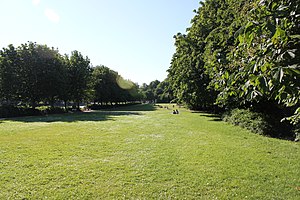
Fredens Park
Fredens Park
Fredens Park er en park i København. Parken ligger langs med Fredensgade og mellem Amorparken ved Rigshospitalet og Søerne. Beliggenheden ved Fredensgade gør at parken ikke er så velegnet som rekreativt område. Parken blev skabt i 1973 da kommunen rev nogle boligkarreer ned for at give plads til Søringen-projektet. Dette projekt blev dog skrinlagt i 1975 og parken fik lov at bestå.